John Clancy (Medal of Honor)

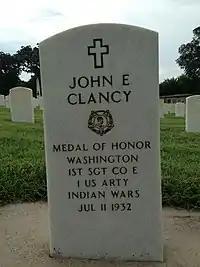
Gravestone at Fort Riley

John E. Clancy (c. 1868 – 1932) was an American soldier who served with the 1st Artillery Regiment. He was awarded the Medal of Honor for bravery at the Battle of Wounded Knee, now called the Wounded Knee Massacre.